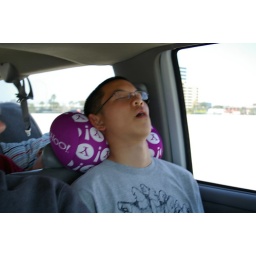
Site 14 outside Tecate Mexico building a house by the TKA students.